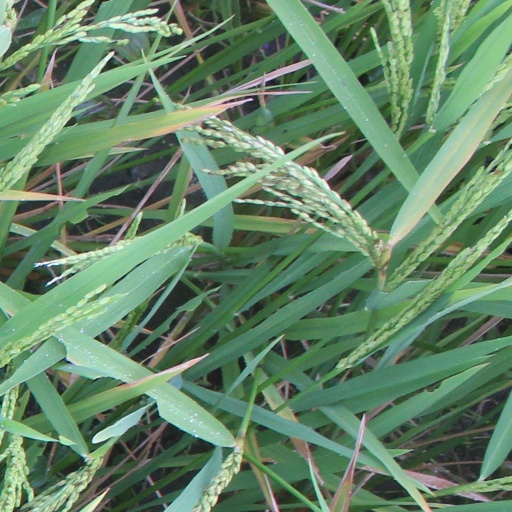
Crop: rice